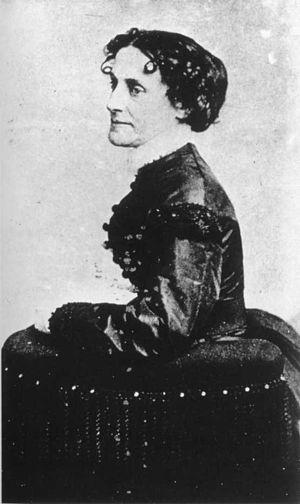
Elizabeth Van Lew était une philanthrope et abolitionniste qui a construit et dirigé un important réseau d'espionnage au profit de l'armée de l'Union pendant la guerre de Sécession.
Le Commonwealth de la Virginie est une partie importante des États Confédérés durant la guerre de Sécession. En tant d'État esclavagiste, la Virginie, convoque une convention de l'État pour faire face à la crise de la sécession qui s'ouvre le 13 février 1861, une semaine seulement après la formation de la Confédération par les sept États sécessionnistes. La convention délibère pendant plusieurs semaines, avec une prééminence des délégués de l'Union, et ne vote pas une motion en faveur de la sécession le 4 avril 1861. L'opinion évolue après le 15 avril 1861, lorsque le président des États-Unis Abraham Lincoln lance un appel pour lever des troupes de tous les états, encore dans l'Union en réponse à la prise du fort Sumter par la Confédération. Le 17 avril 1861, la convention de Virginie vote pour déclarer la sécession de l'Union, dans l'attente de la ratification de cette décision par les électeurs.